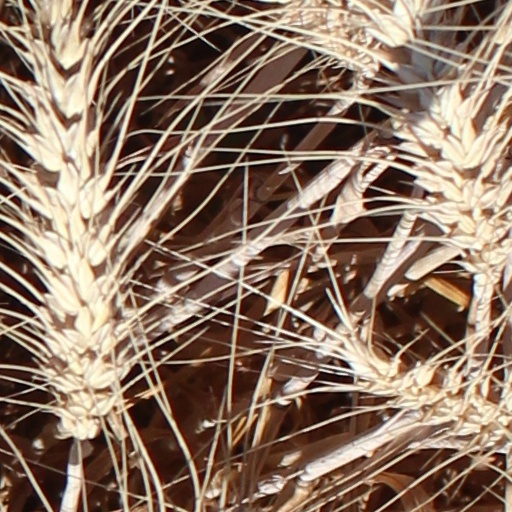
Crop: wheat